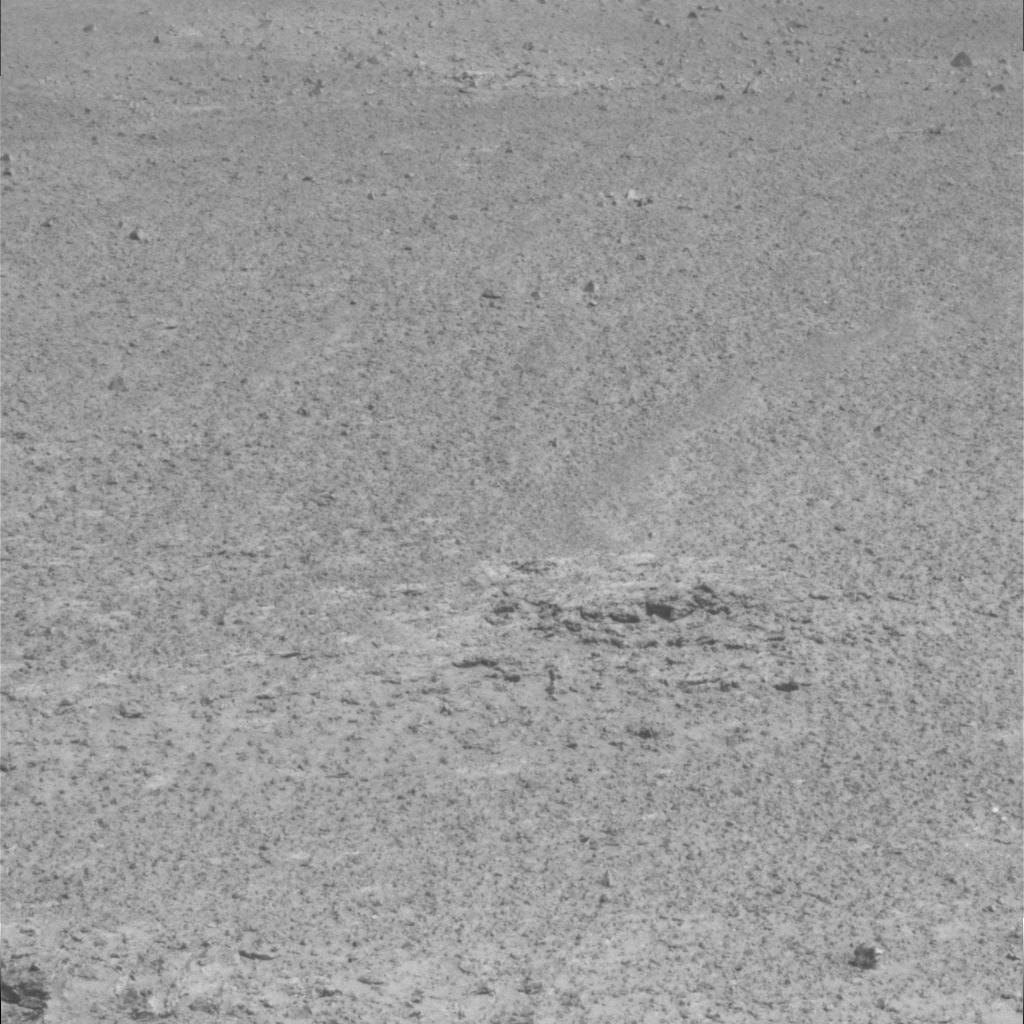
Surface features visible: Rock Outcrops, Clasts, Soil, Nearby Surface